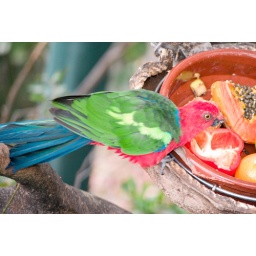
this is a wee bird i caught by chance eating from a bowl of fruit. Vibrant colours!!